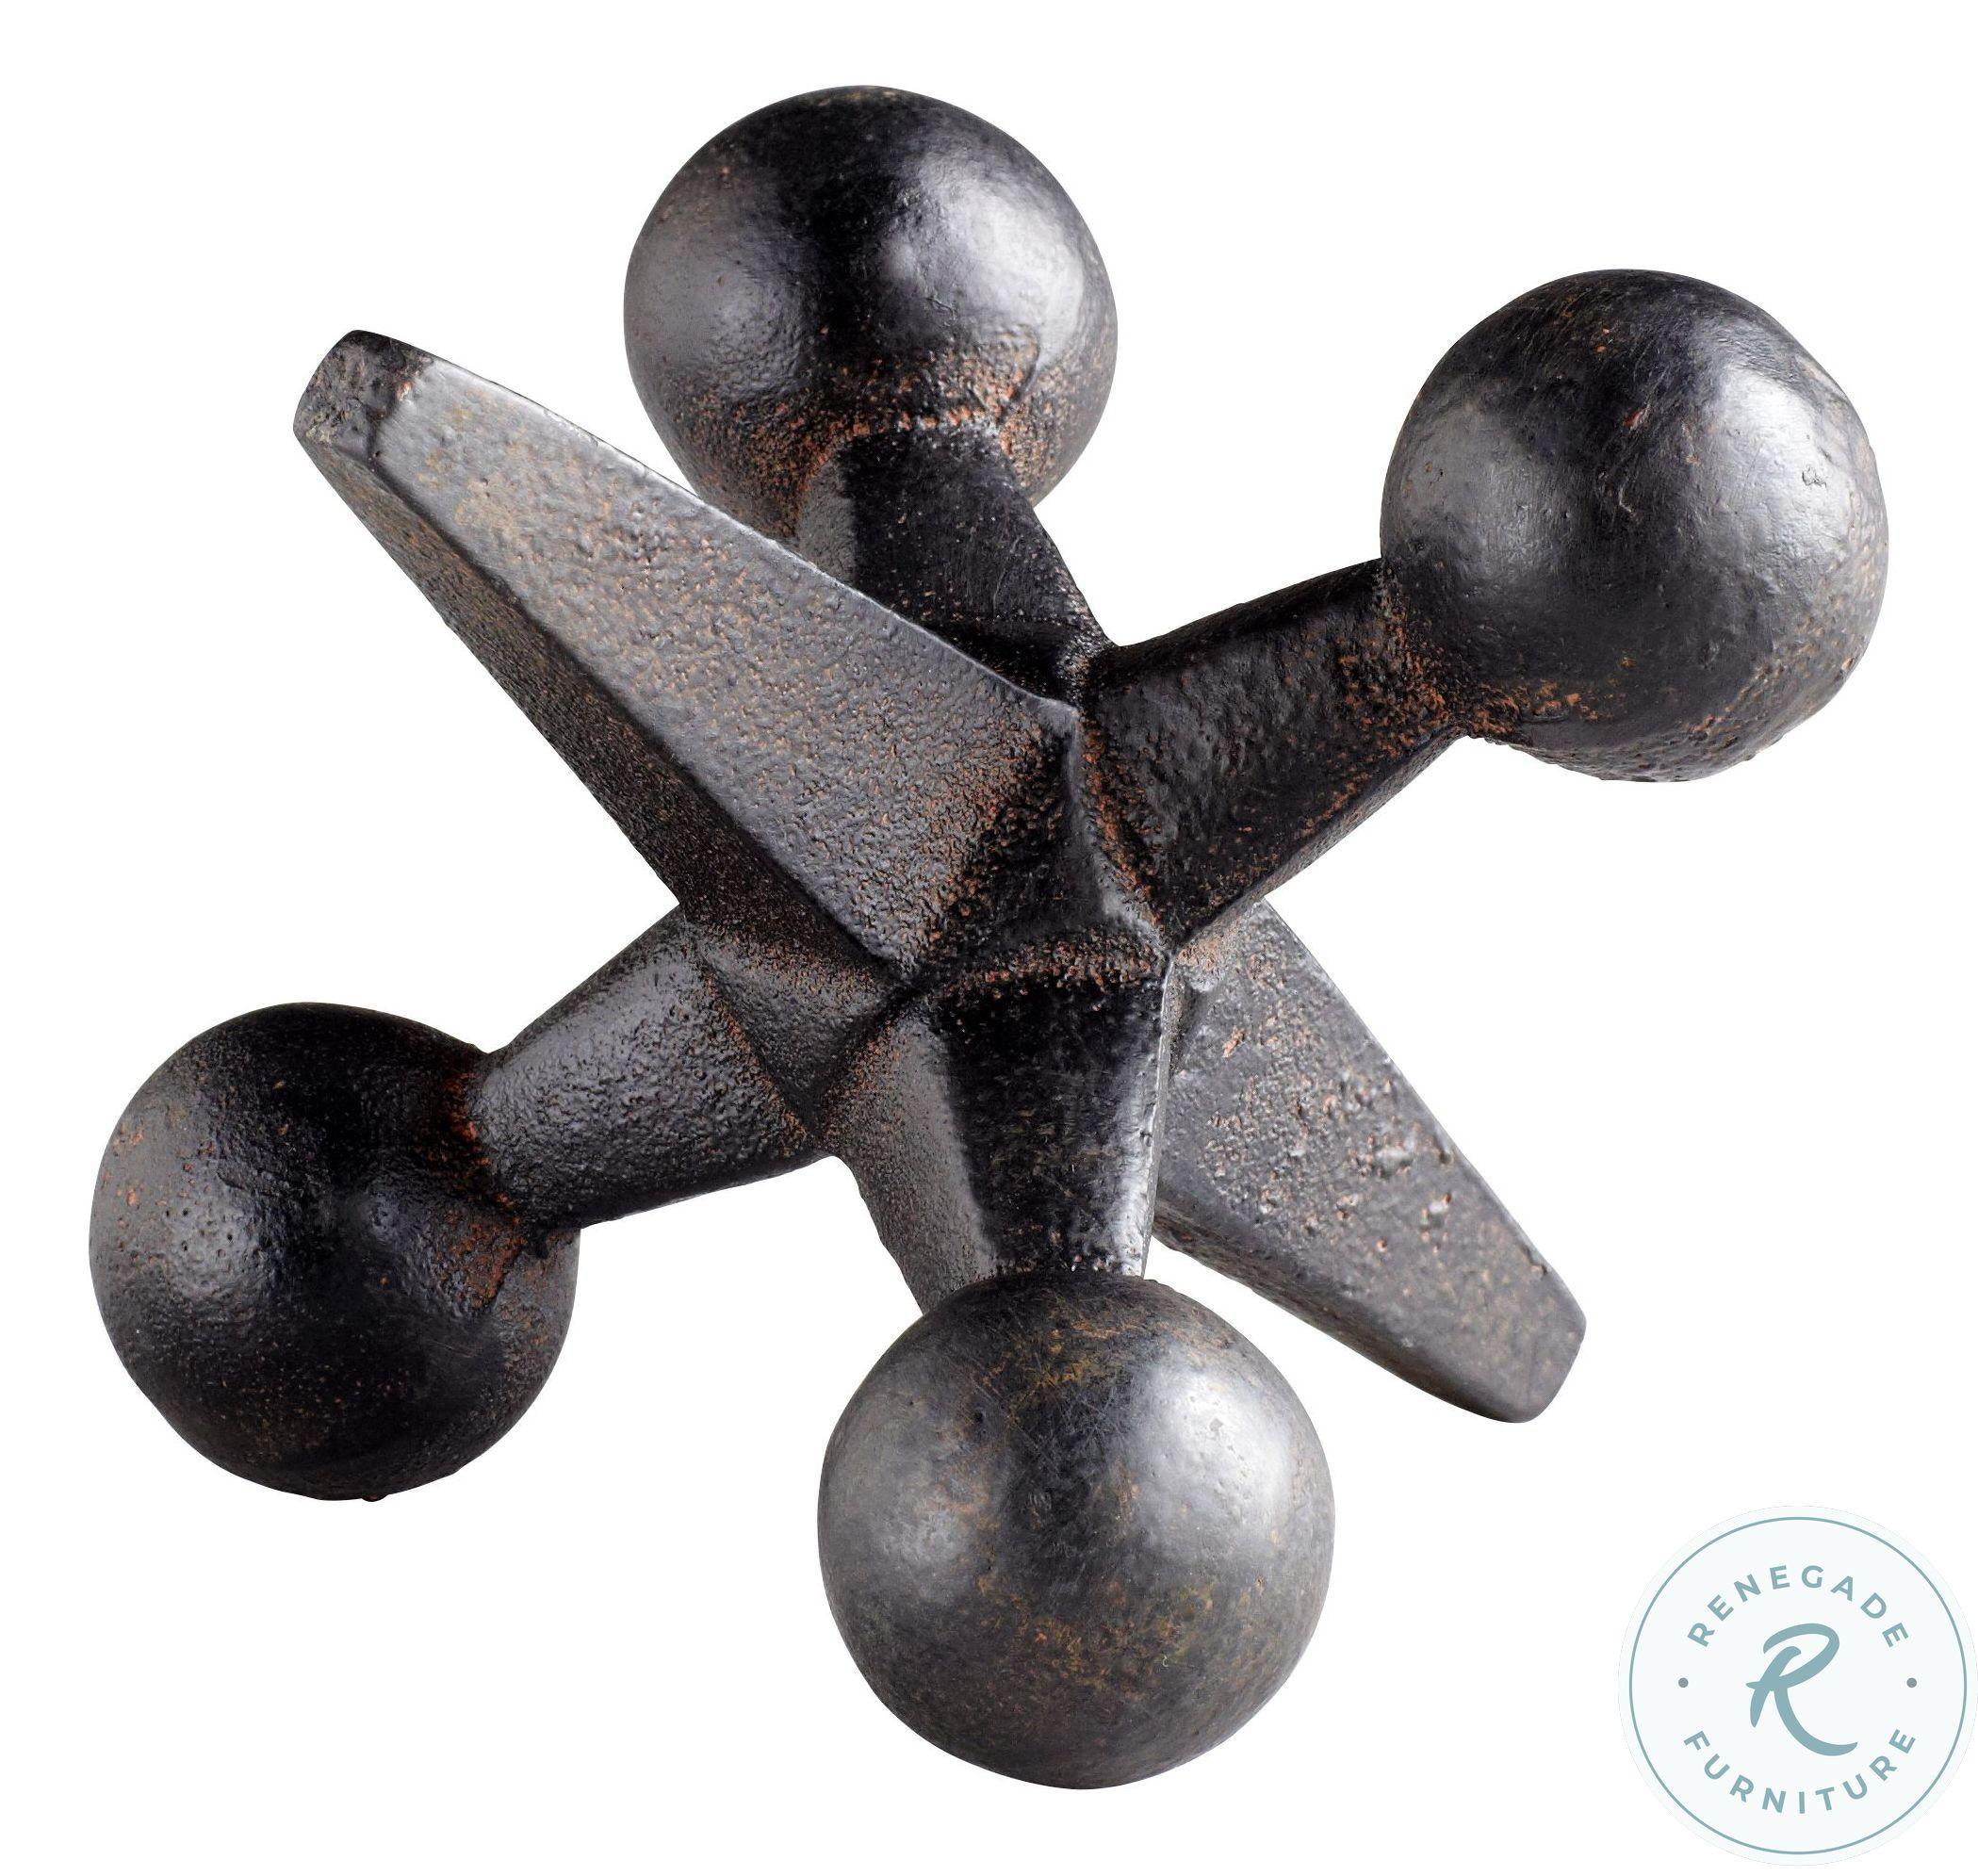
Category: Decor
Style: Lodge